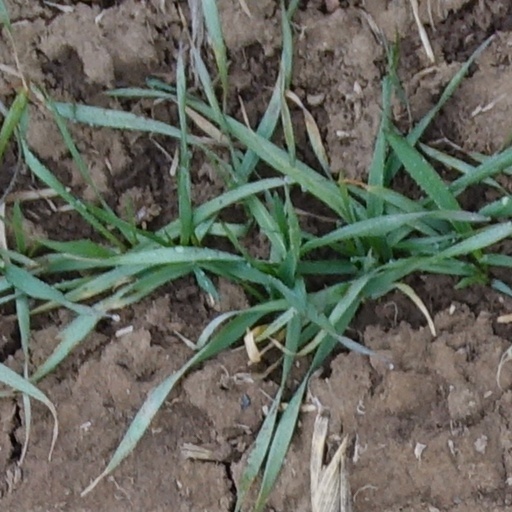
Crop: wheat